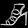
Label: Sandal